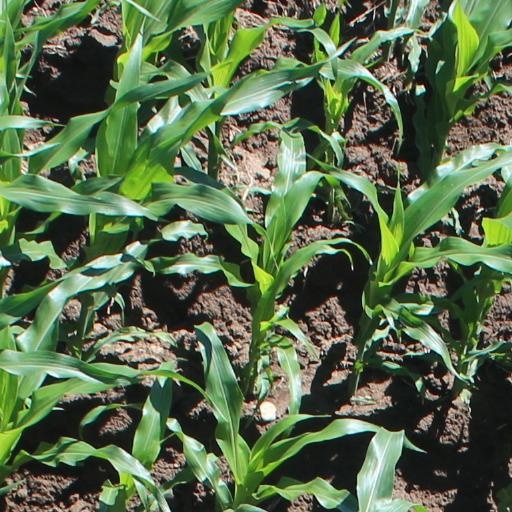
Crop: maize; corn